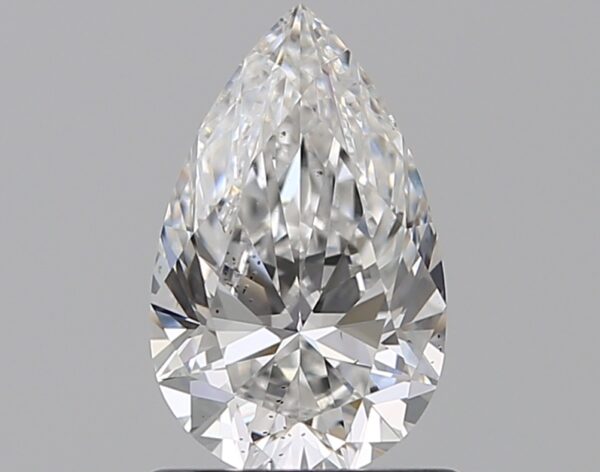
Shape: pear
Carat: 0.81
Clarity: SI1
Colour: E
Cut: EX
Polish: EX
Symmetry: EX
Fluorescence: M
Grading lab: GIA
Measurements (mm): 8.27 x 5.12 x 3.16